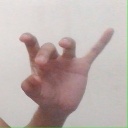
अक्षर: ओ